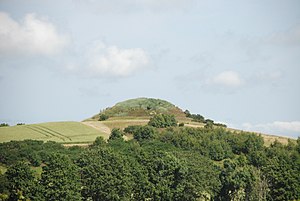
Fredede fortidsminder i Gribskov Kommune
Gravhøjen Ludshøj, Blistrup Sogn, Holbo Herred, Frederiksborg Amt, Danmark, fotograferet fra omkring vestsydvest. This is a photo of an archaeological site or monument in Denmark, number 91687 in the Heritage Agency of Denmark database for Sites and Monuments.
Denne liste over fredede fortidsminder i Gribskov Kommune viser alle fredede fortidsminder i Gribskov Kommune. Listen bygger på data fra Kulturarvsstyrelsen.